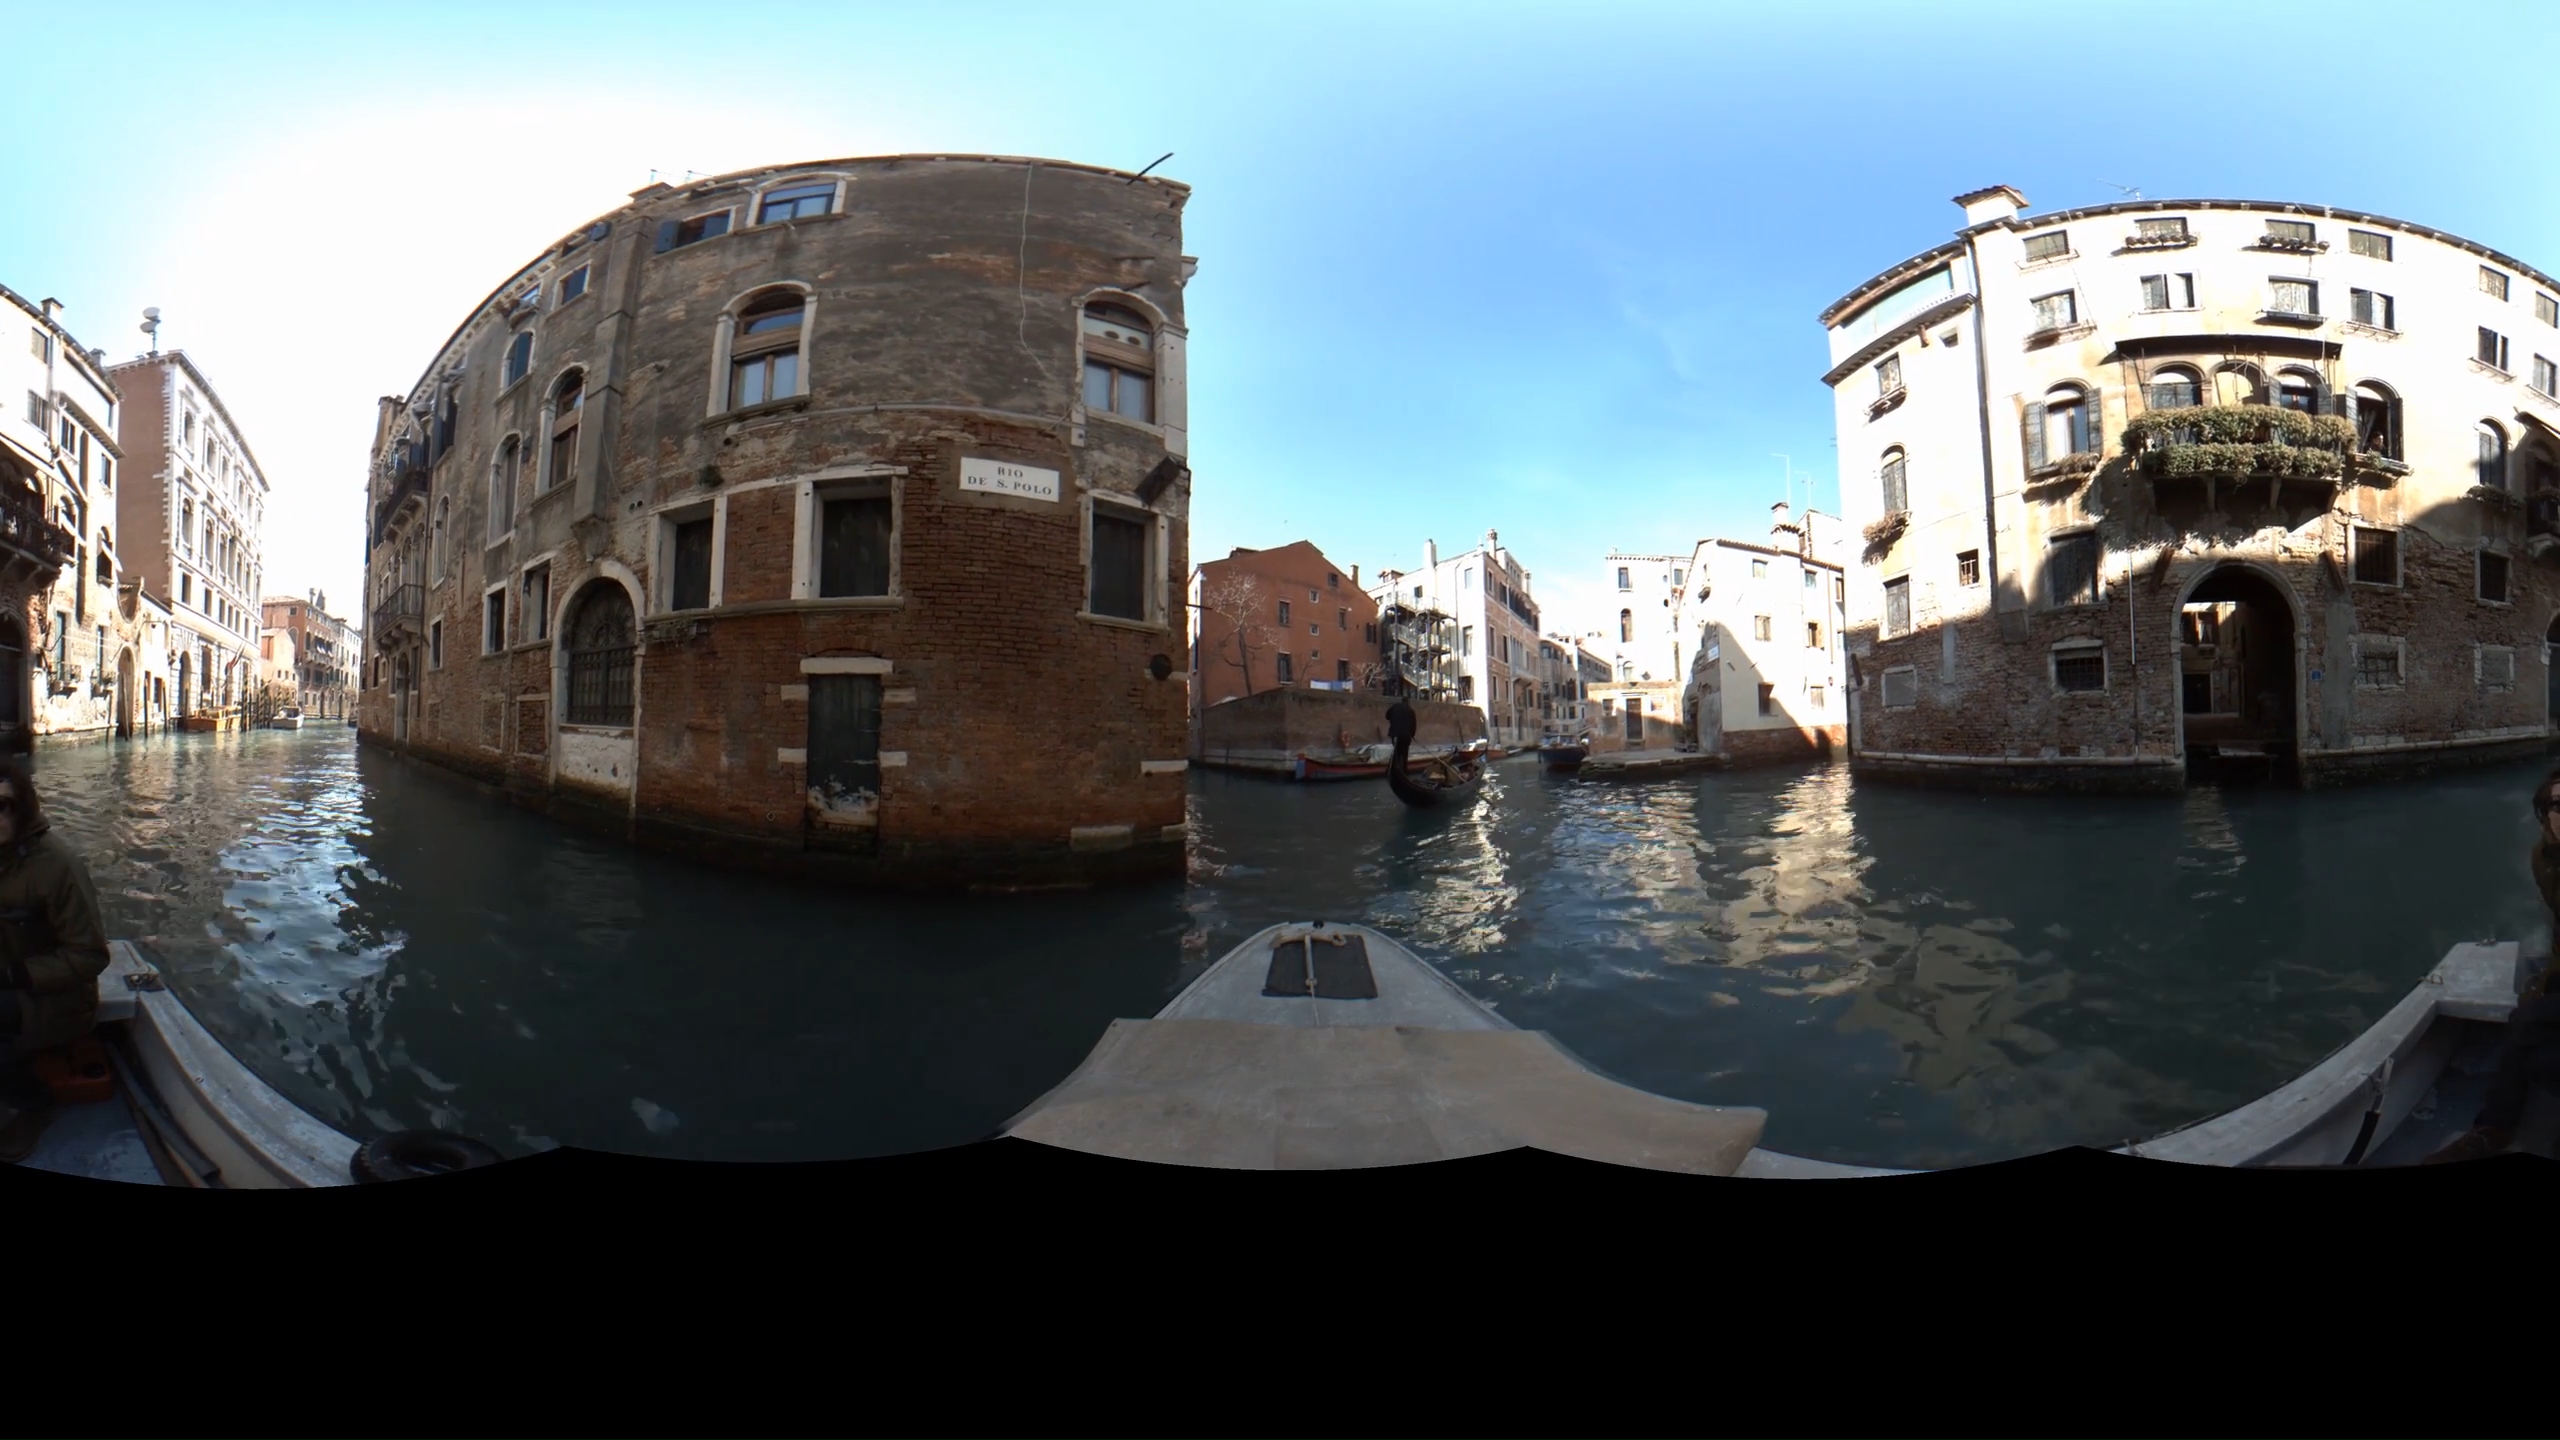
Referred object: The man at the ship's bow

Referred object: the gondola opposite the boat's bow